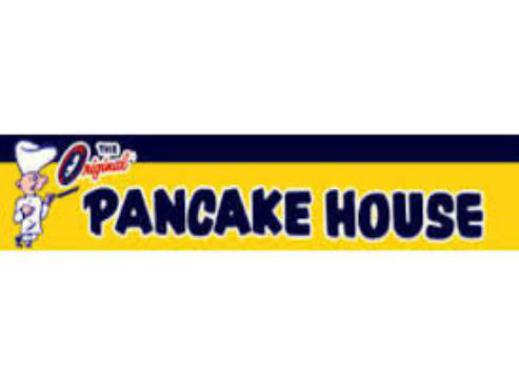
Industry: Food